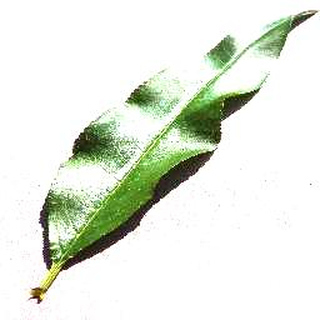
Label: healthy_peach